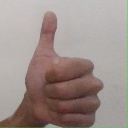
अक्षर: थ